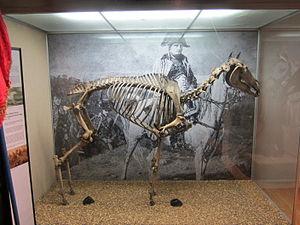
Marengo est l'une des montures de guerre les plus célèbres de Napoléon Iᵉʳ parmi ses 130 chevaux personnels. Il ne figure pas sur le registre des chevaux de Napoléon Iᵉʳ, pourtant l'empereur le montait lors de la bataille de Waterloo.